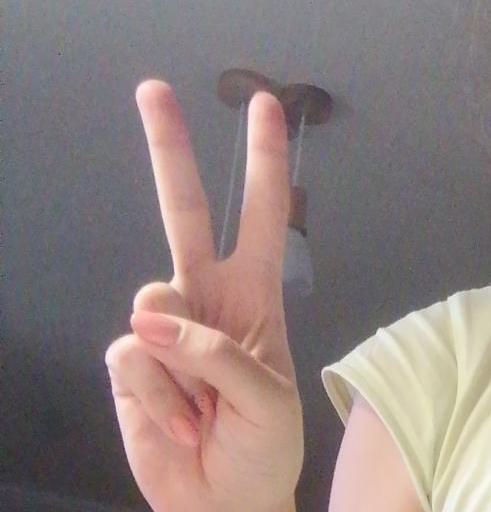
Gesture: peace